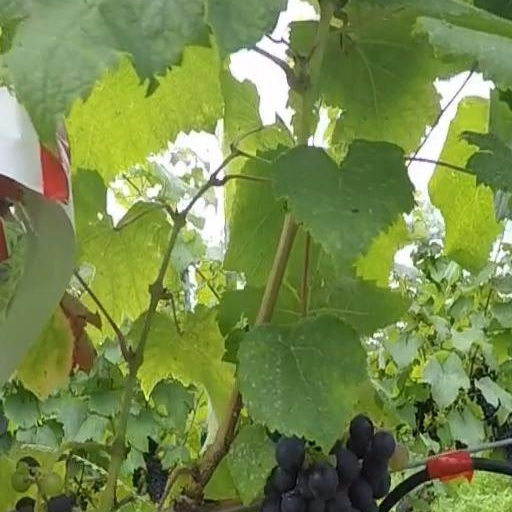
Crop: grape